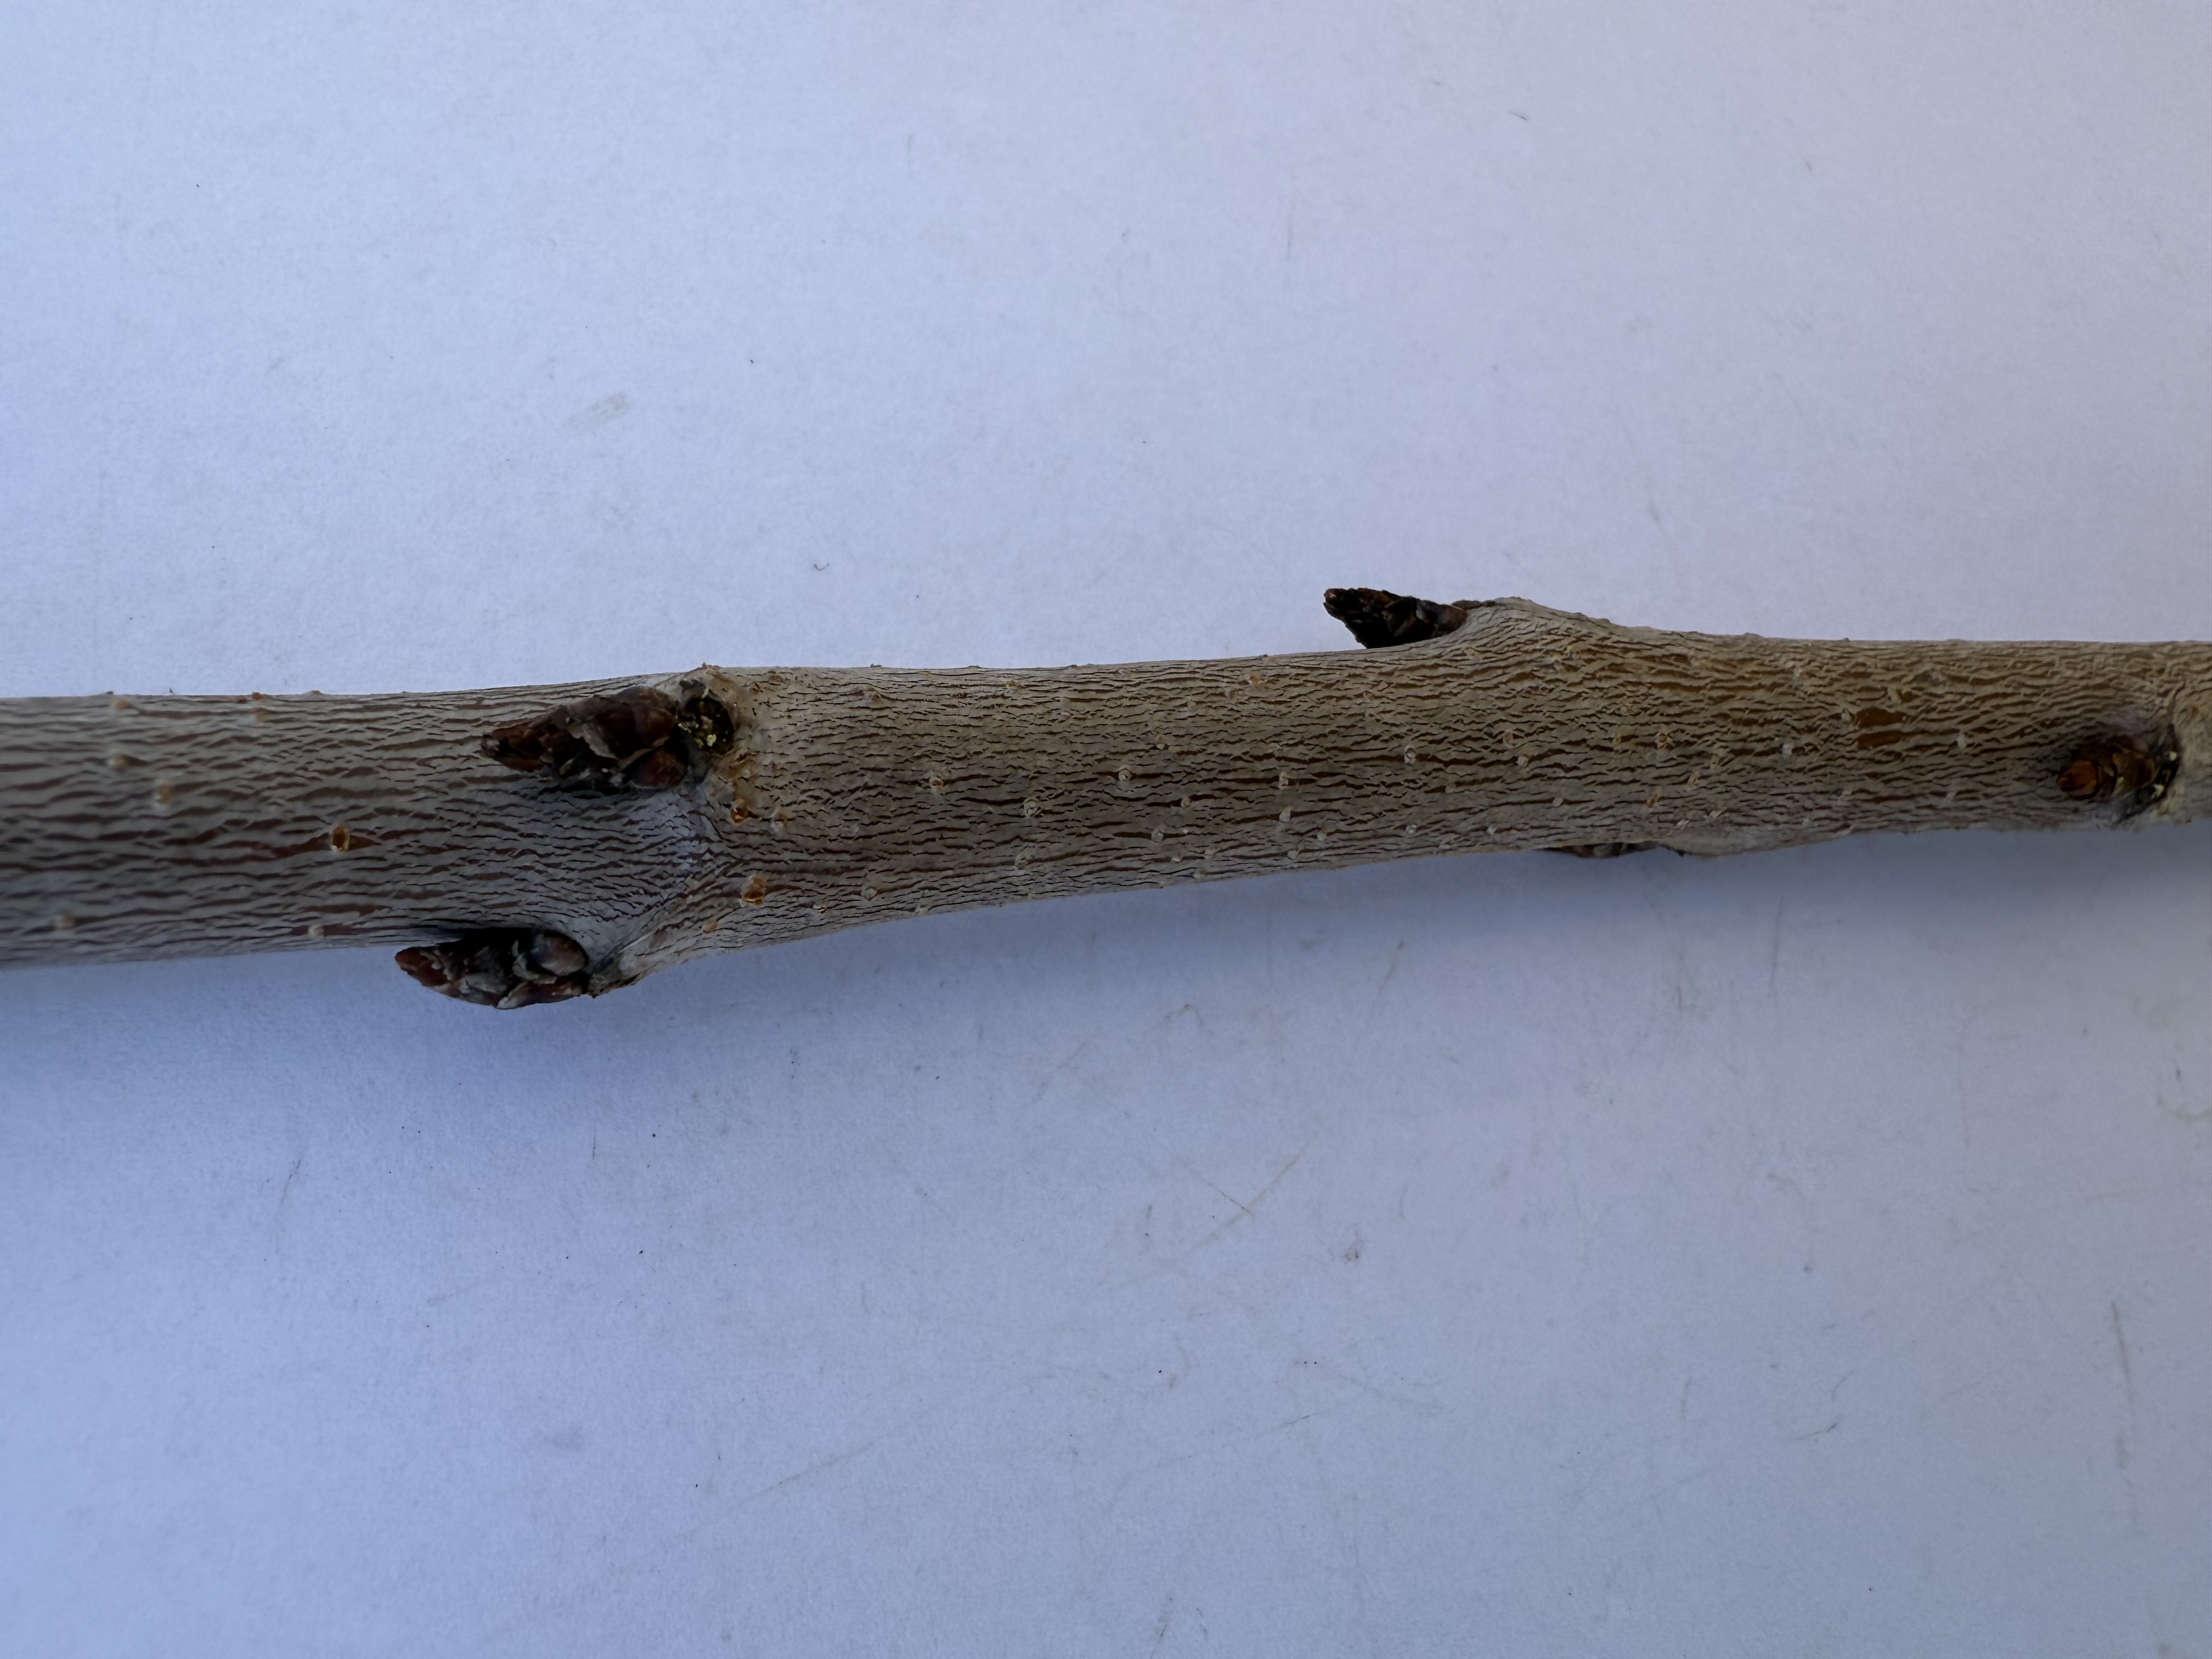
Variety: Napolyon Cherry